Tin Machine

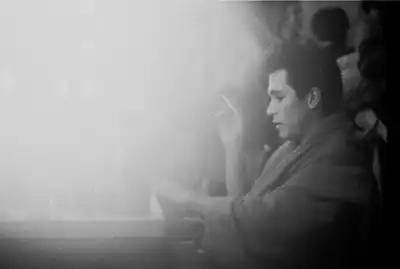
Hunt Sales in 1981

In contemporary interviews, the band said their musical influences were Gene Krupa, Charlie Mingus, Jimi Hendrix, Glenn Branca, Mountain, Cream, and the Jeff Beck Group.